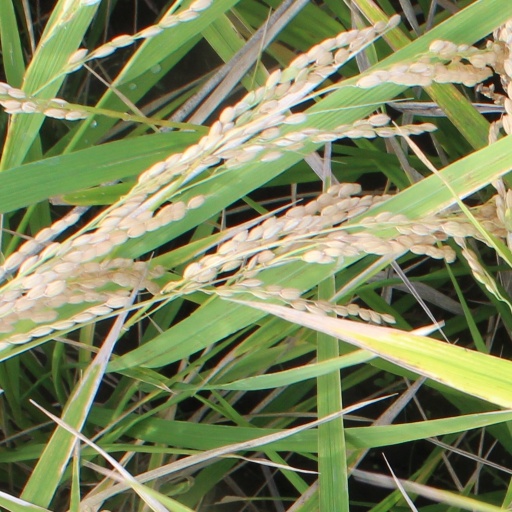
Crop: rice